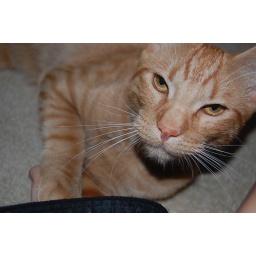
This was the cat at the house I stayed at in Texas on the way to and from Mexico